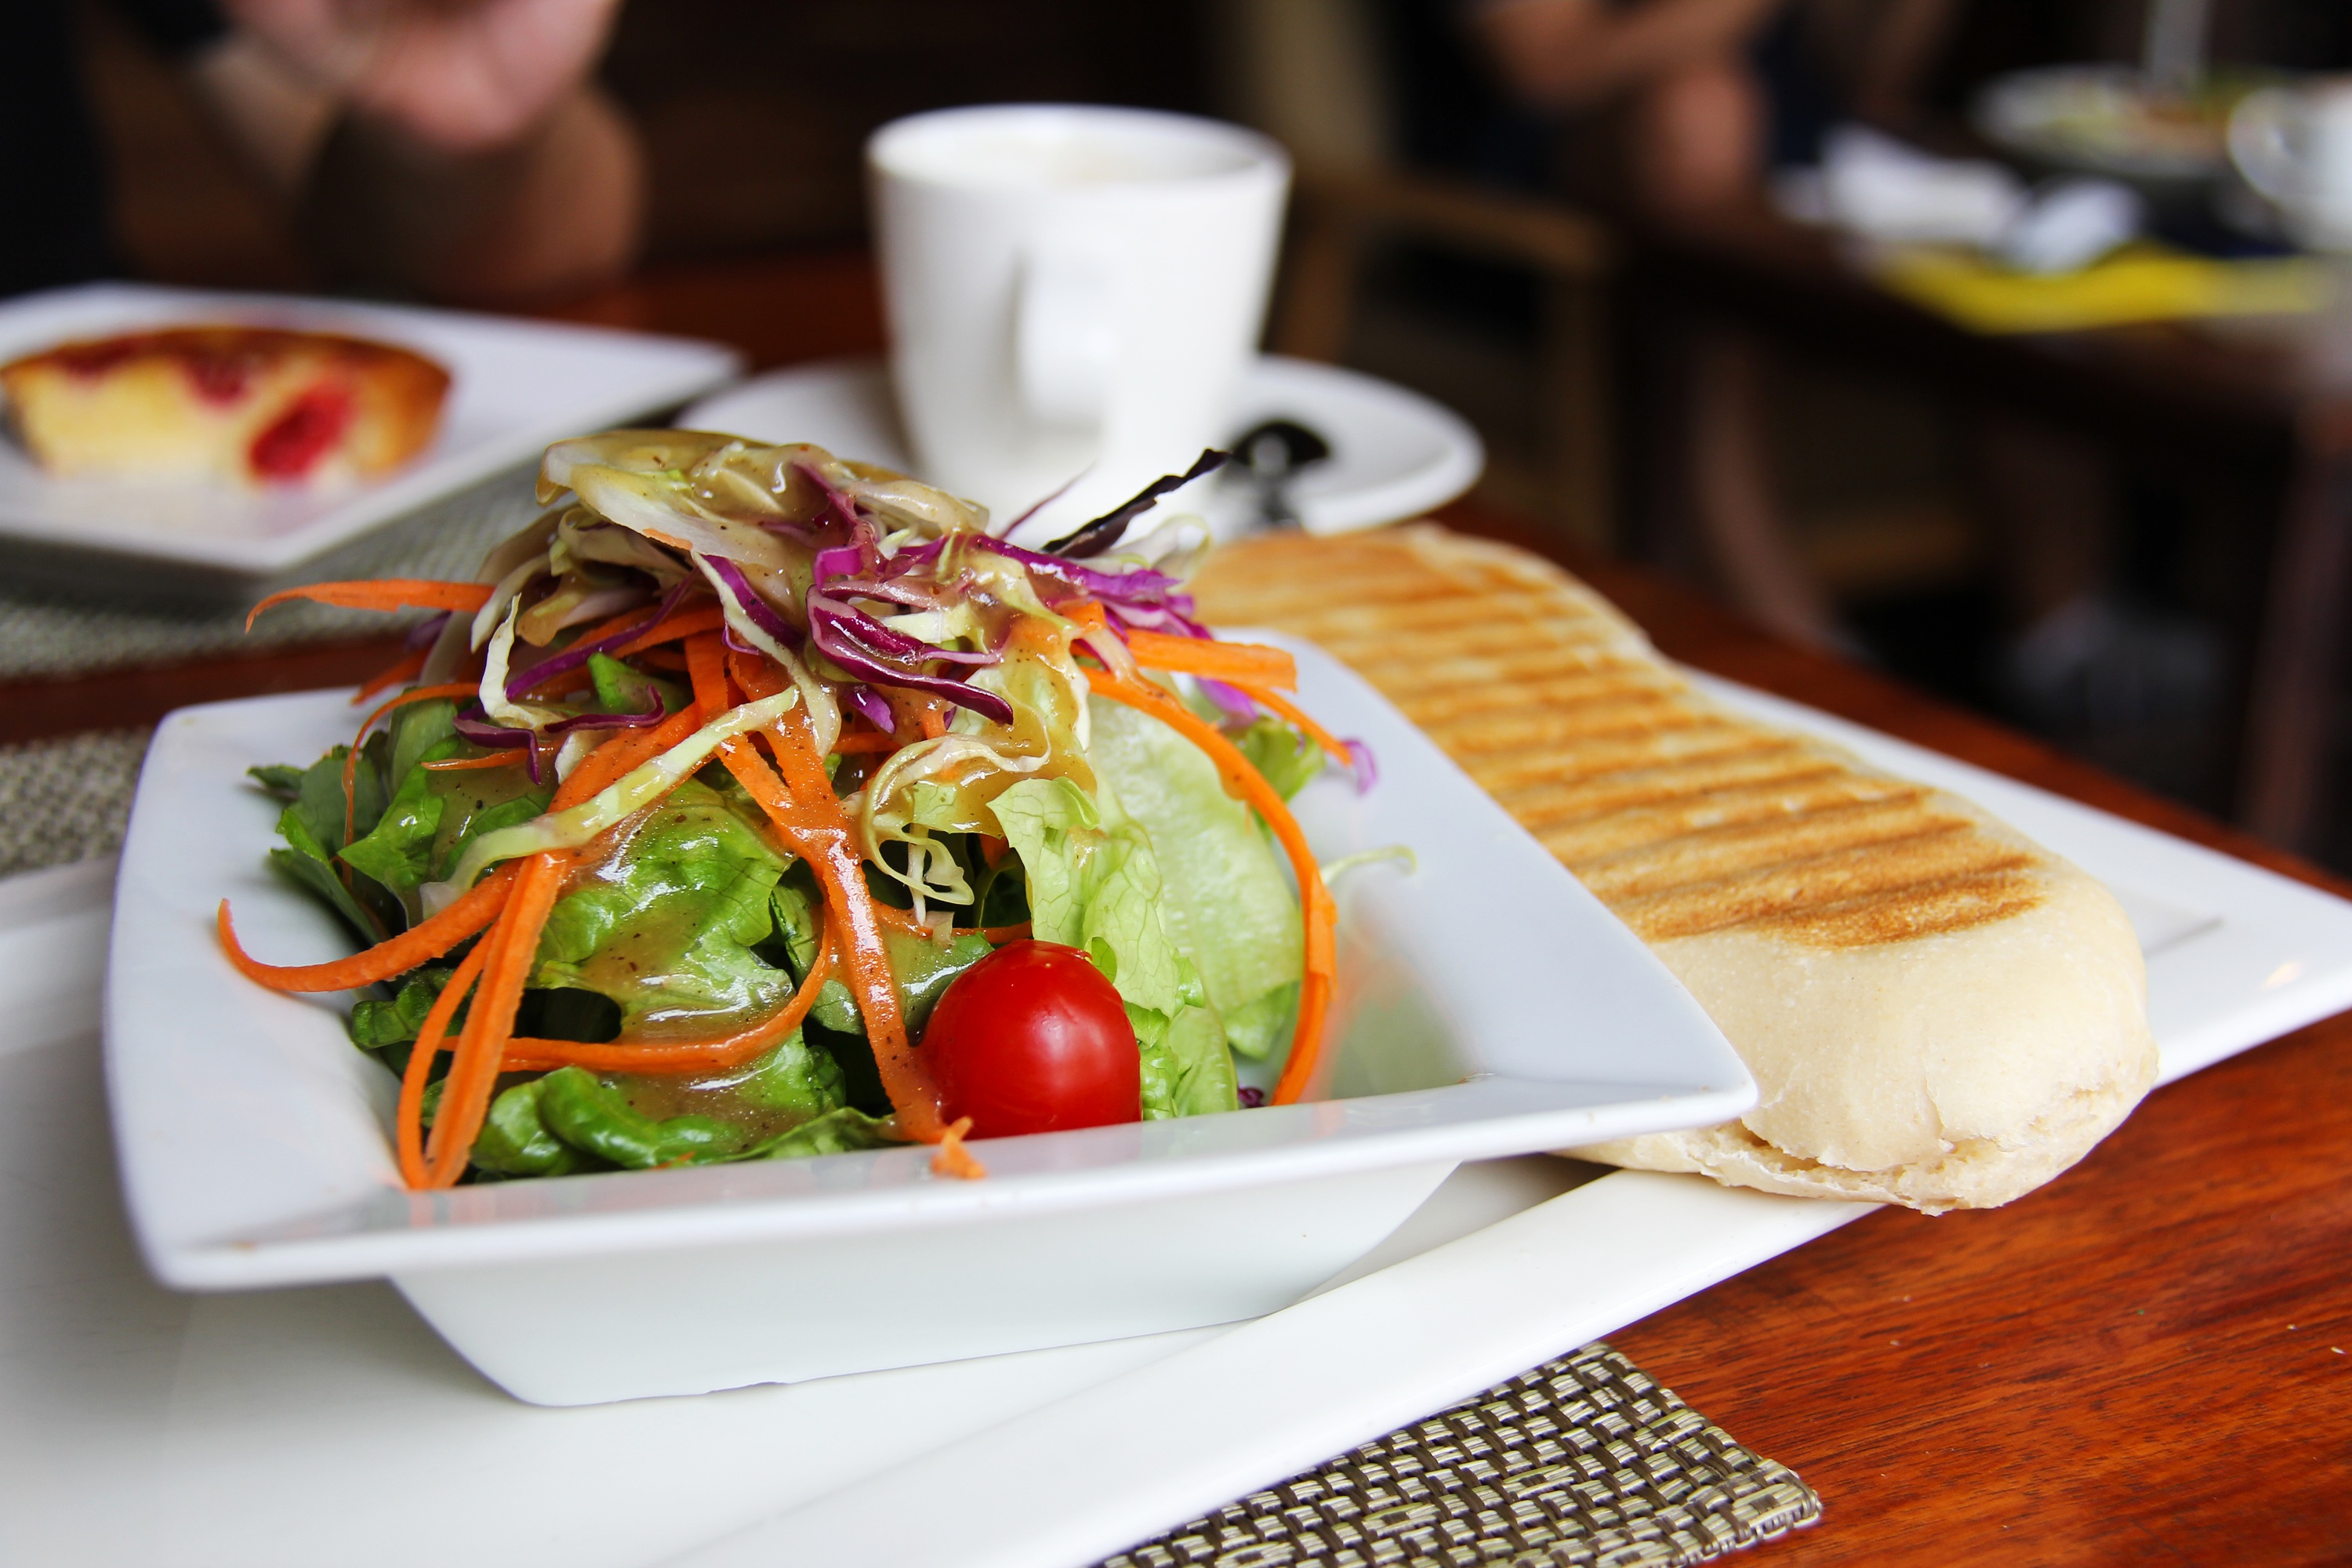
cafe, coffee, tea, restaurant, vacation, travel, dish, meal, food, fresh, asia, breakfast, croissant, lunch, cuisine, cake, pastry, bakery, asian food, culture, local, yummy, supper, brunch, salads, breads, sense